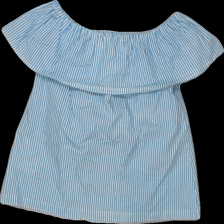
View: back
Type: Blouse
Category: Ladies
Brand: H&M
Colors: Multicolor
Material: 100%cotton
Pattern: Striped
Size: 36
Trend: No trend
Stains: Yes
Price range: <50
Recommended usage: Export